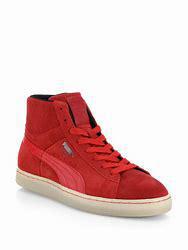
Brand: Puma
Model: Suede XL